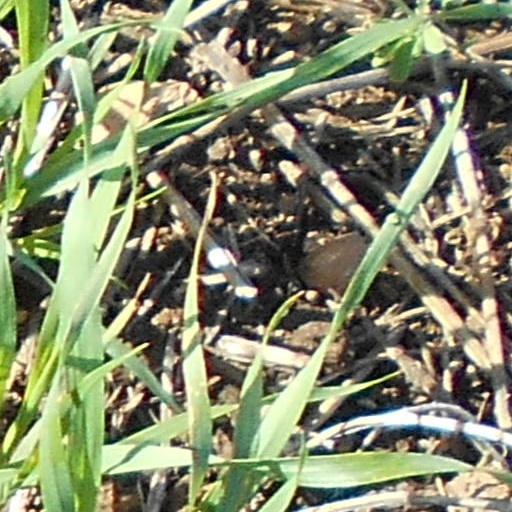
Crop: wheat